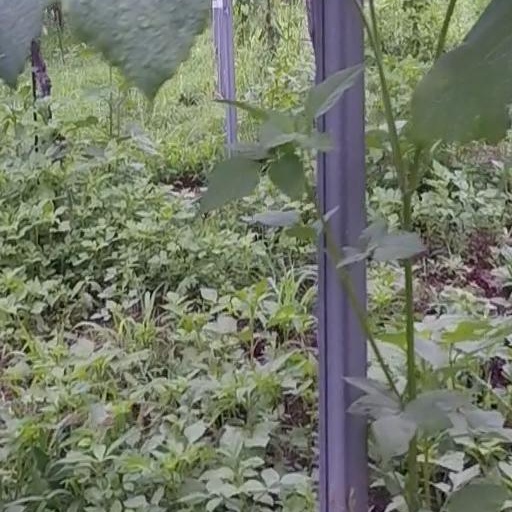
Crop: grape